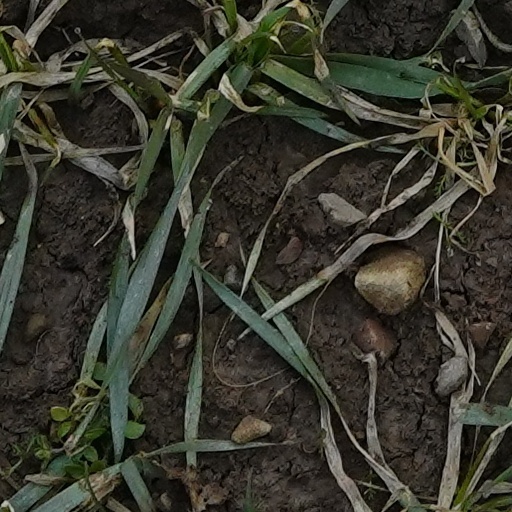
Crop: wheat